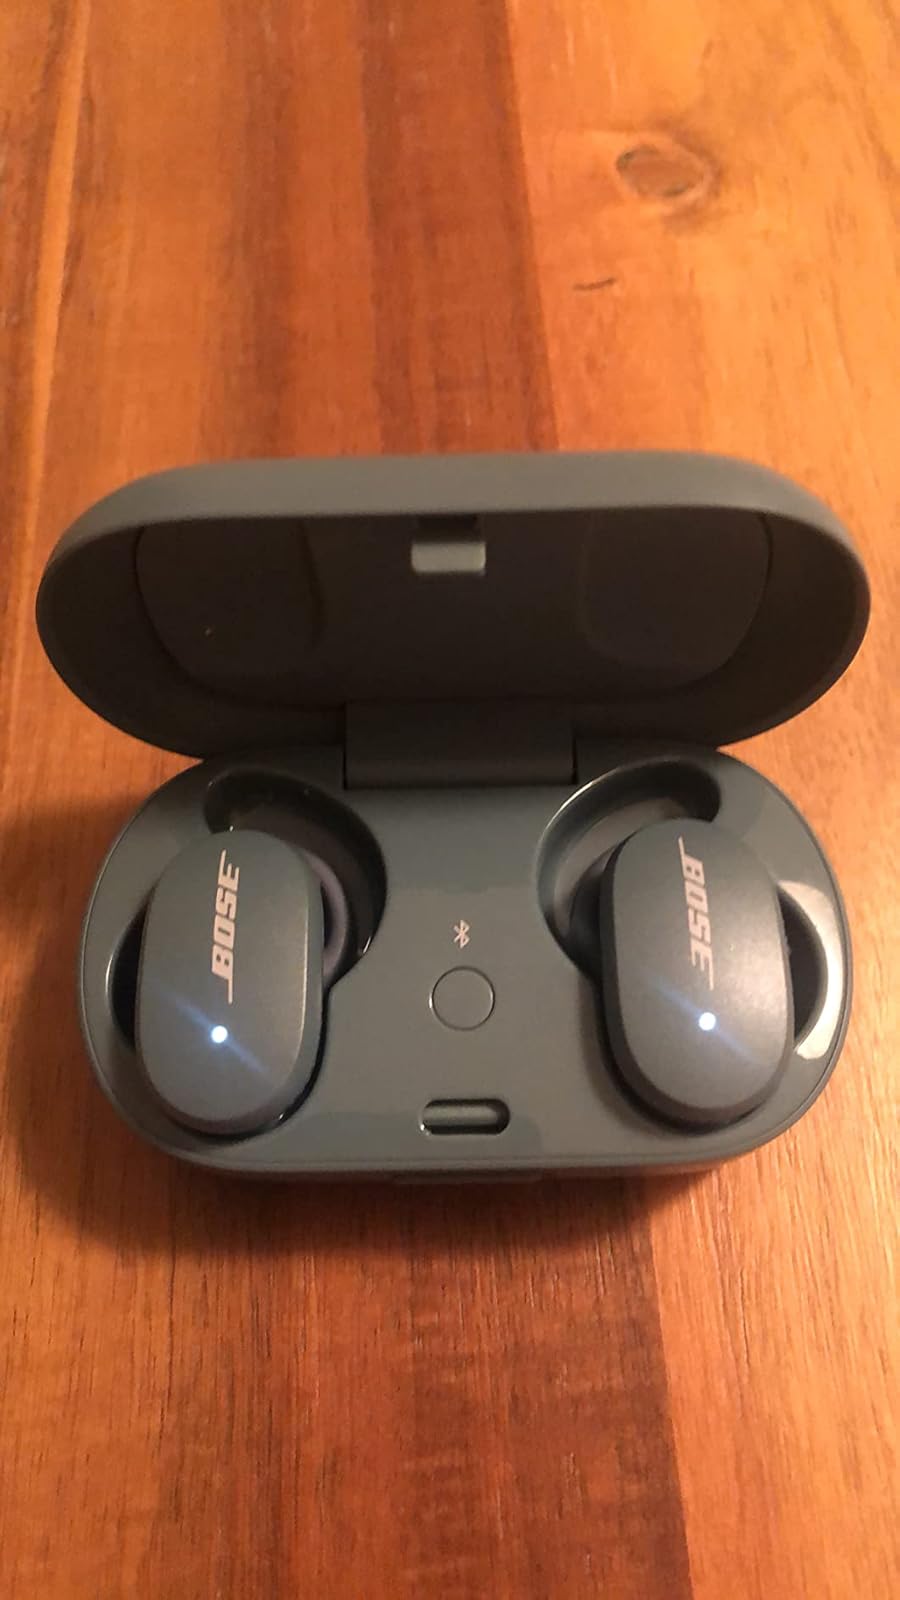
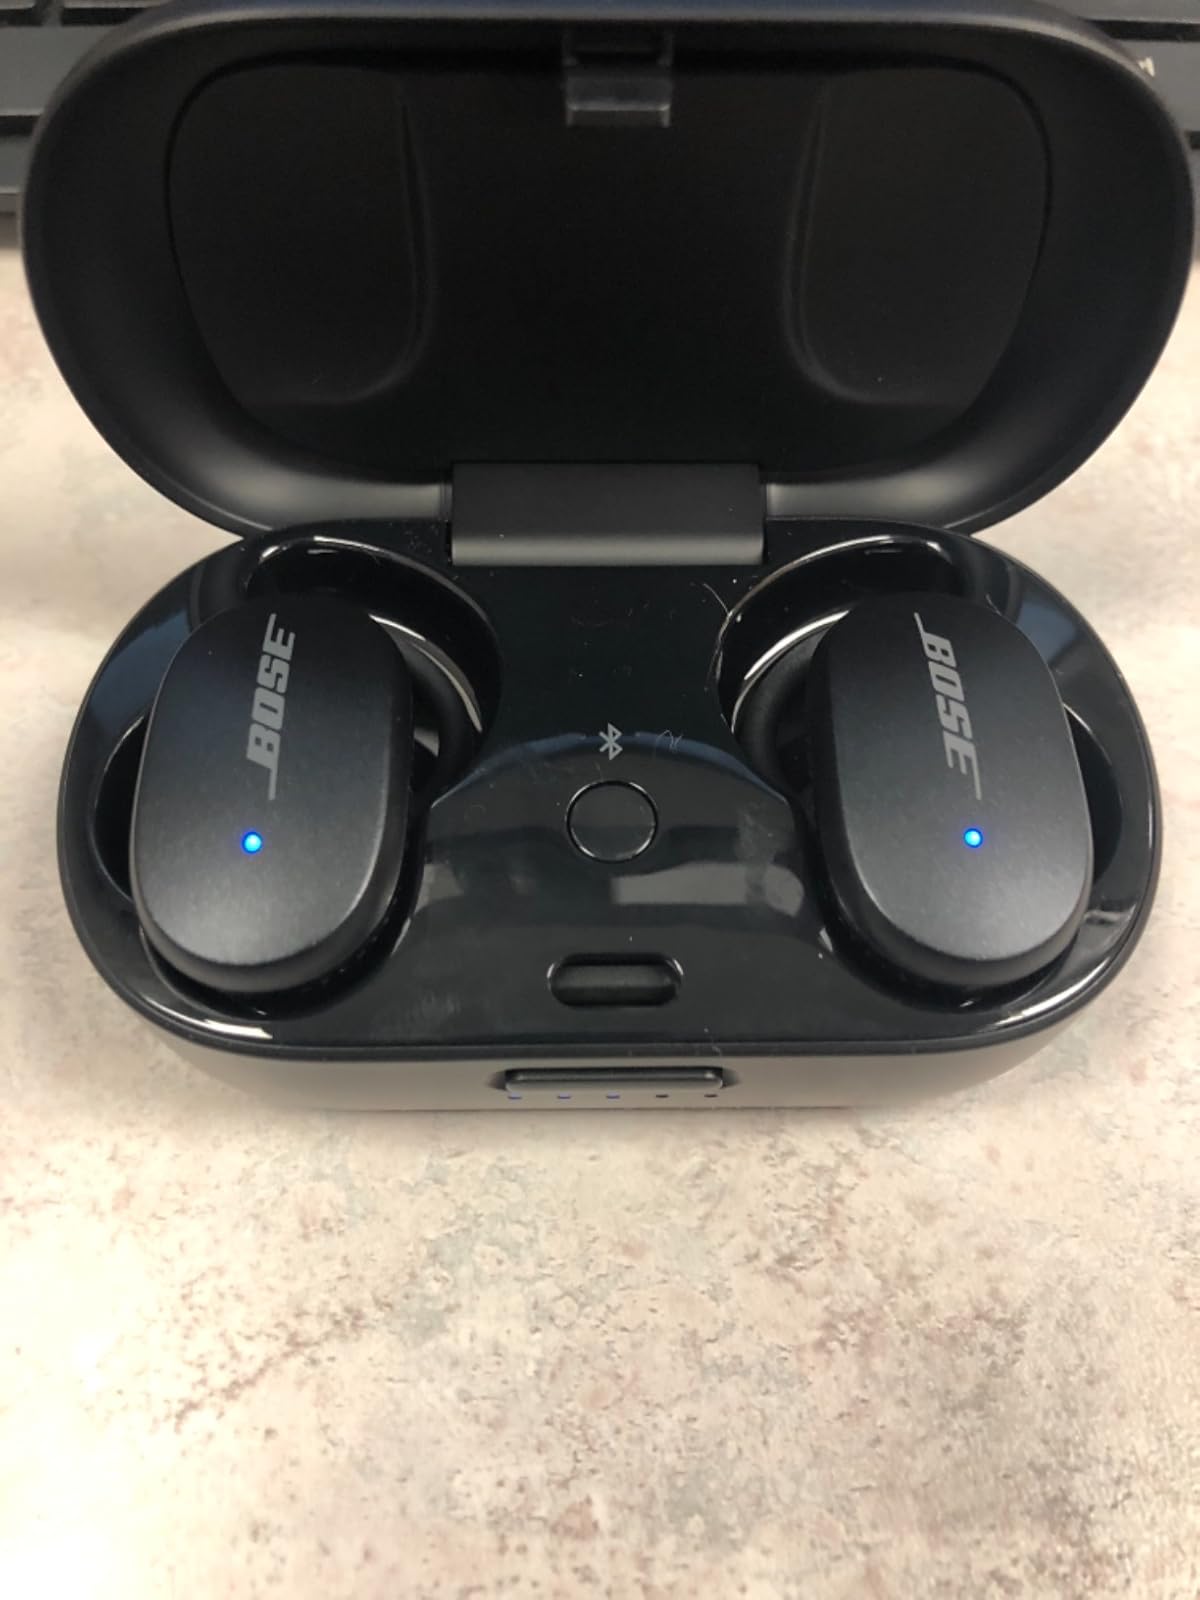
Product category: earbuds
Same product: yes